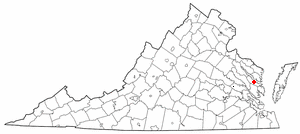
Urbanna est une ville située dans le comté de Middlesex, en Virginie, aux États-Unis. Lors du recensement de 2000, sa population s’élevait à 543 habitants.